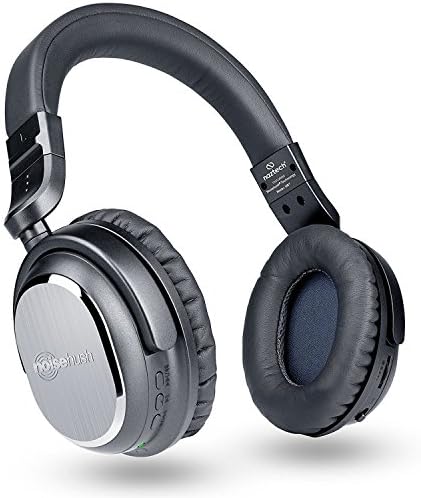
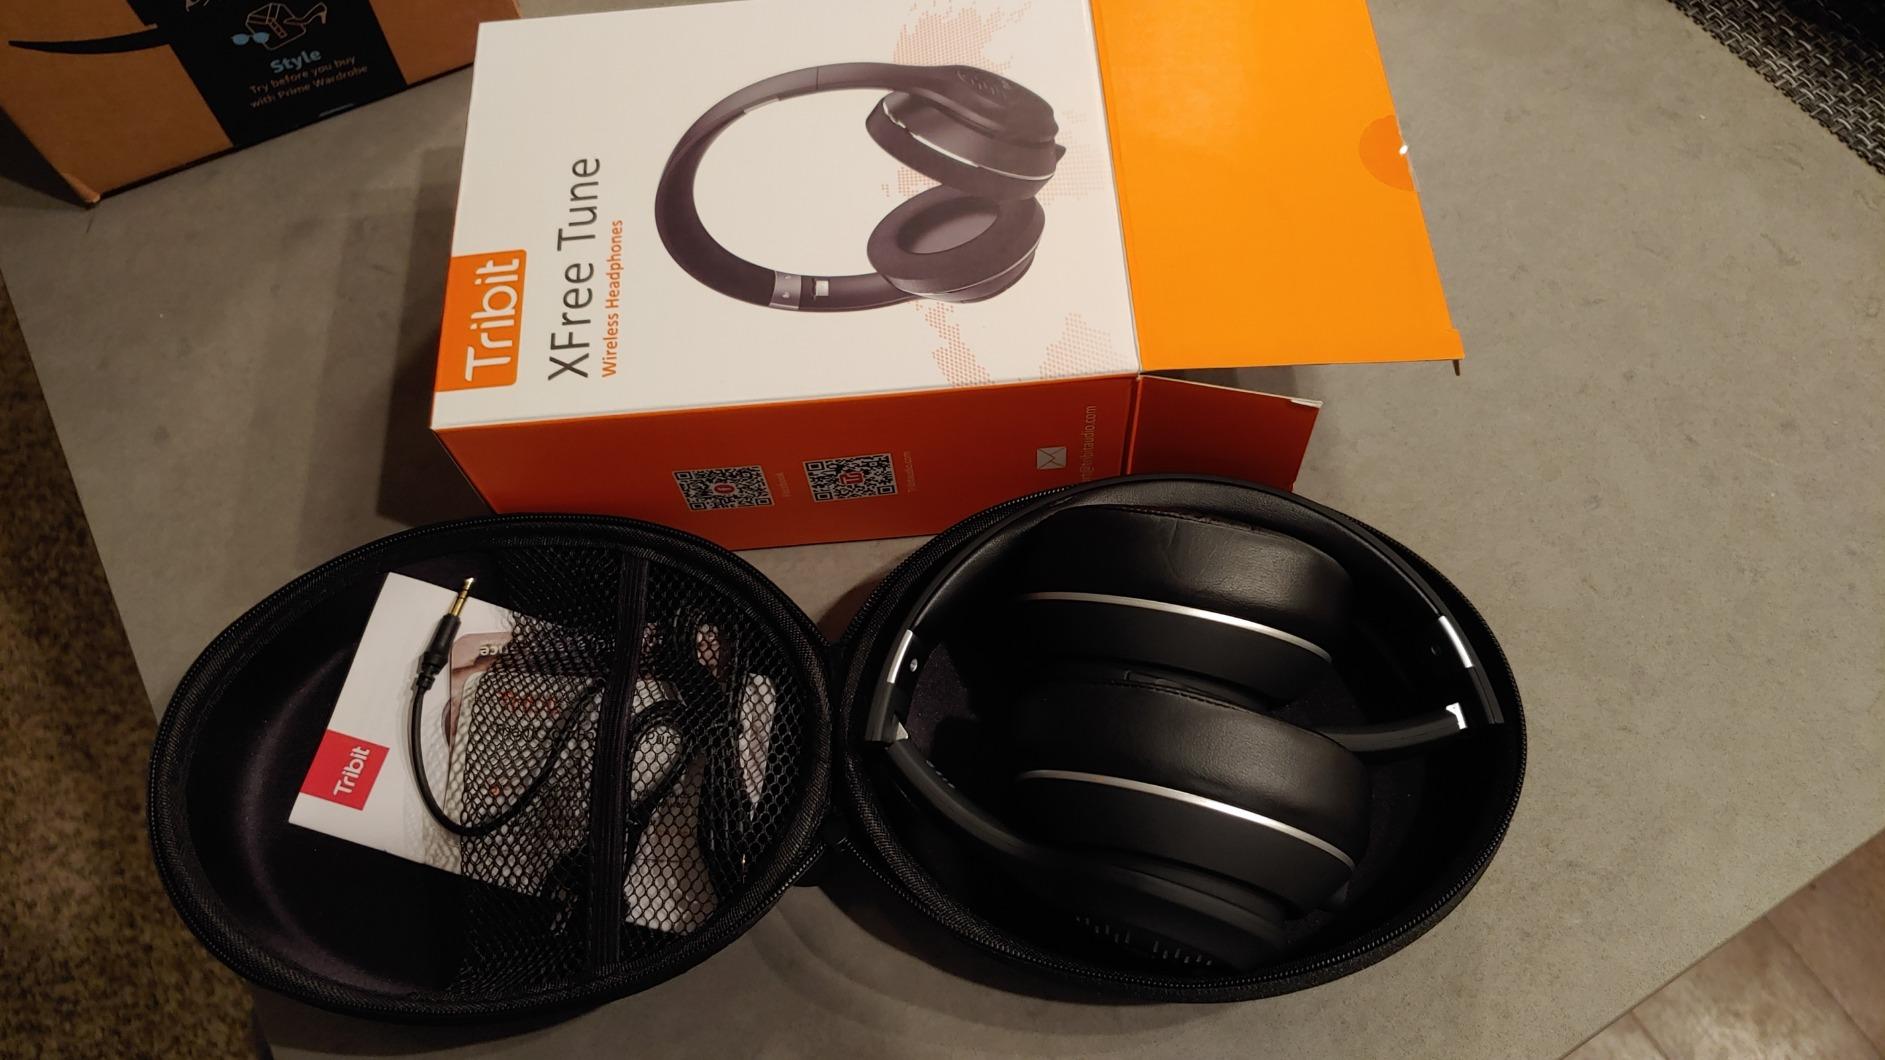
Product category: headphones
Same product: no